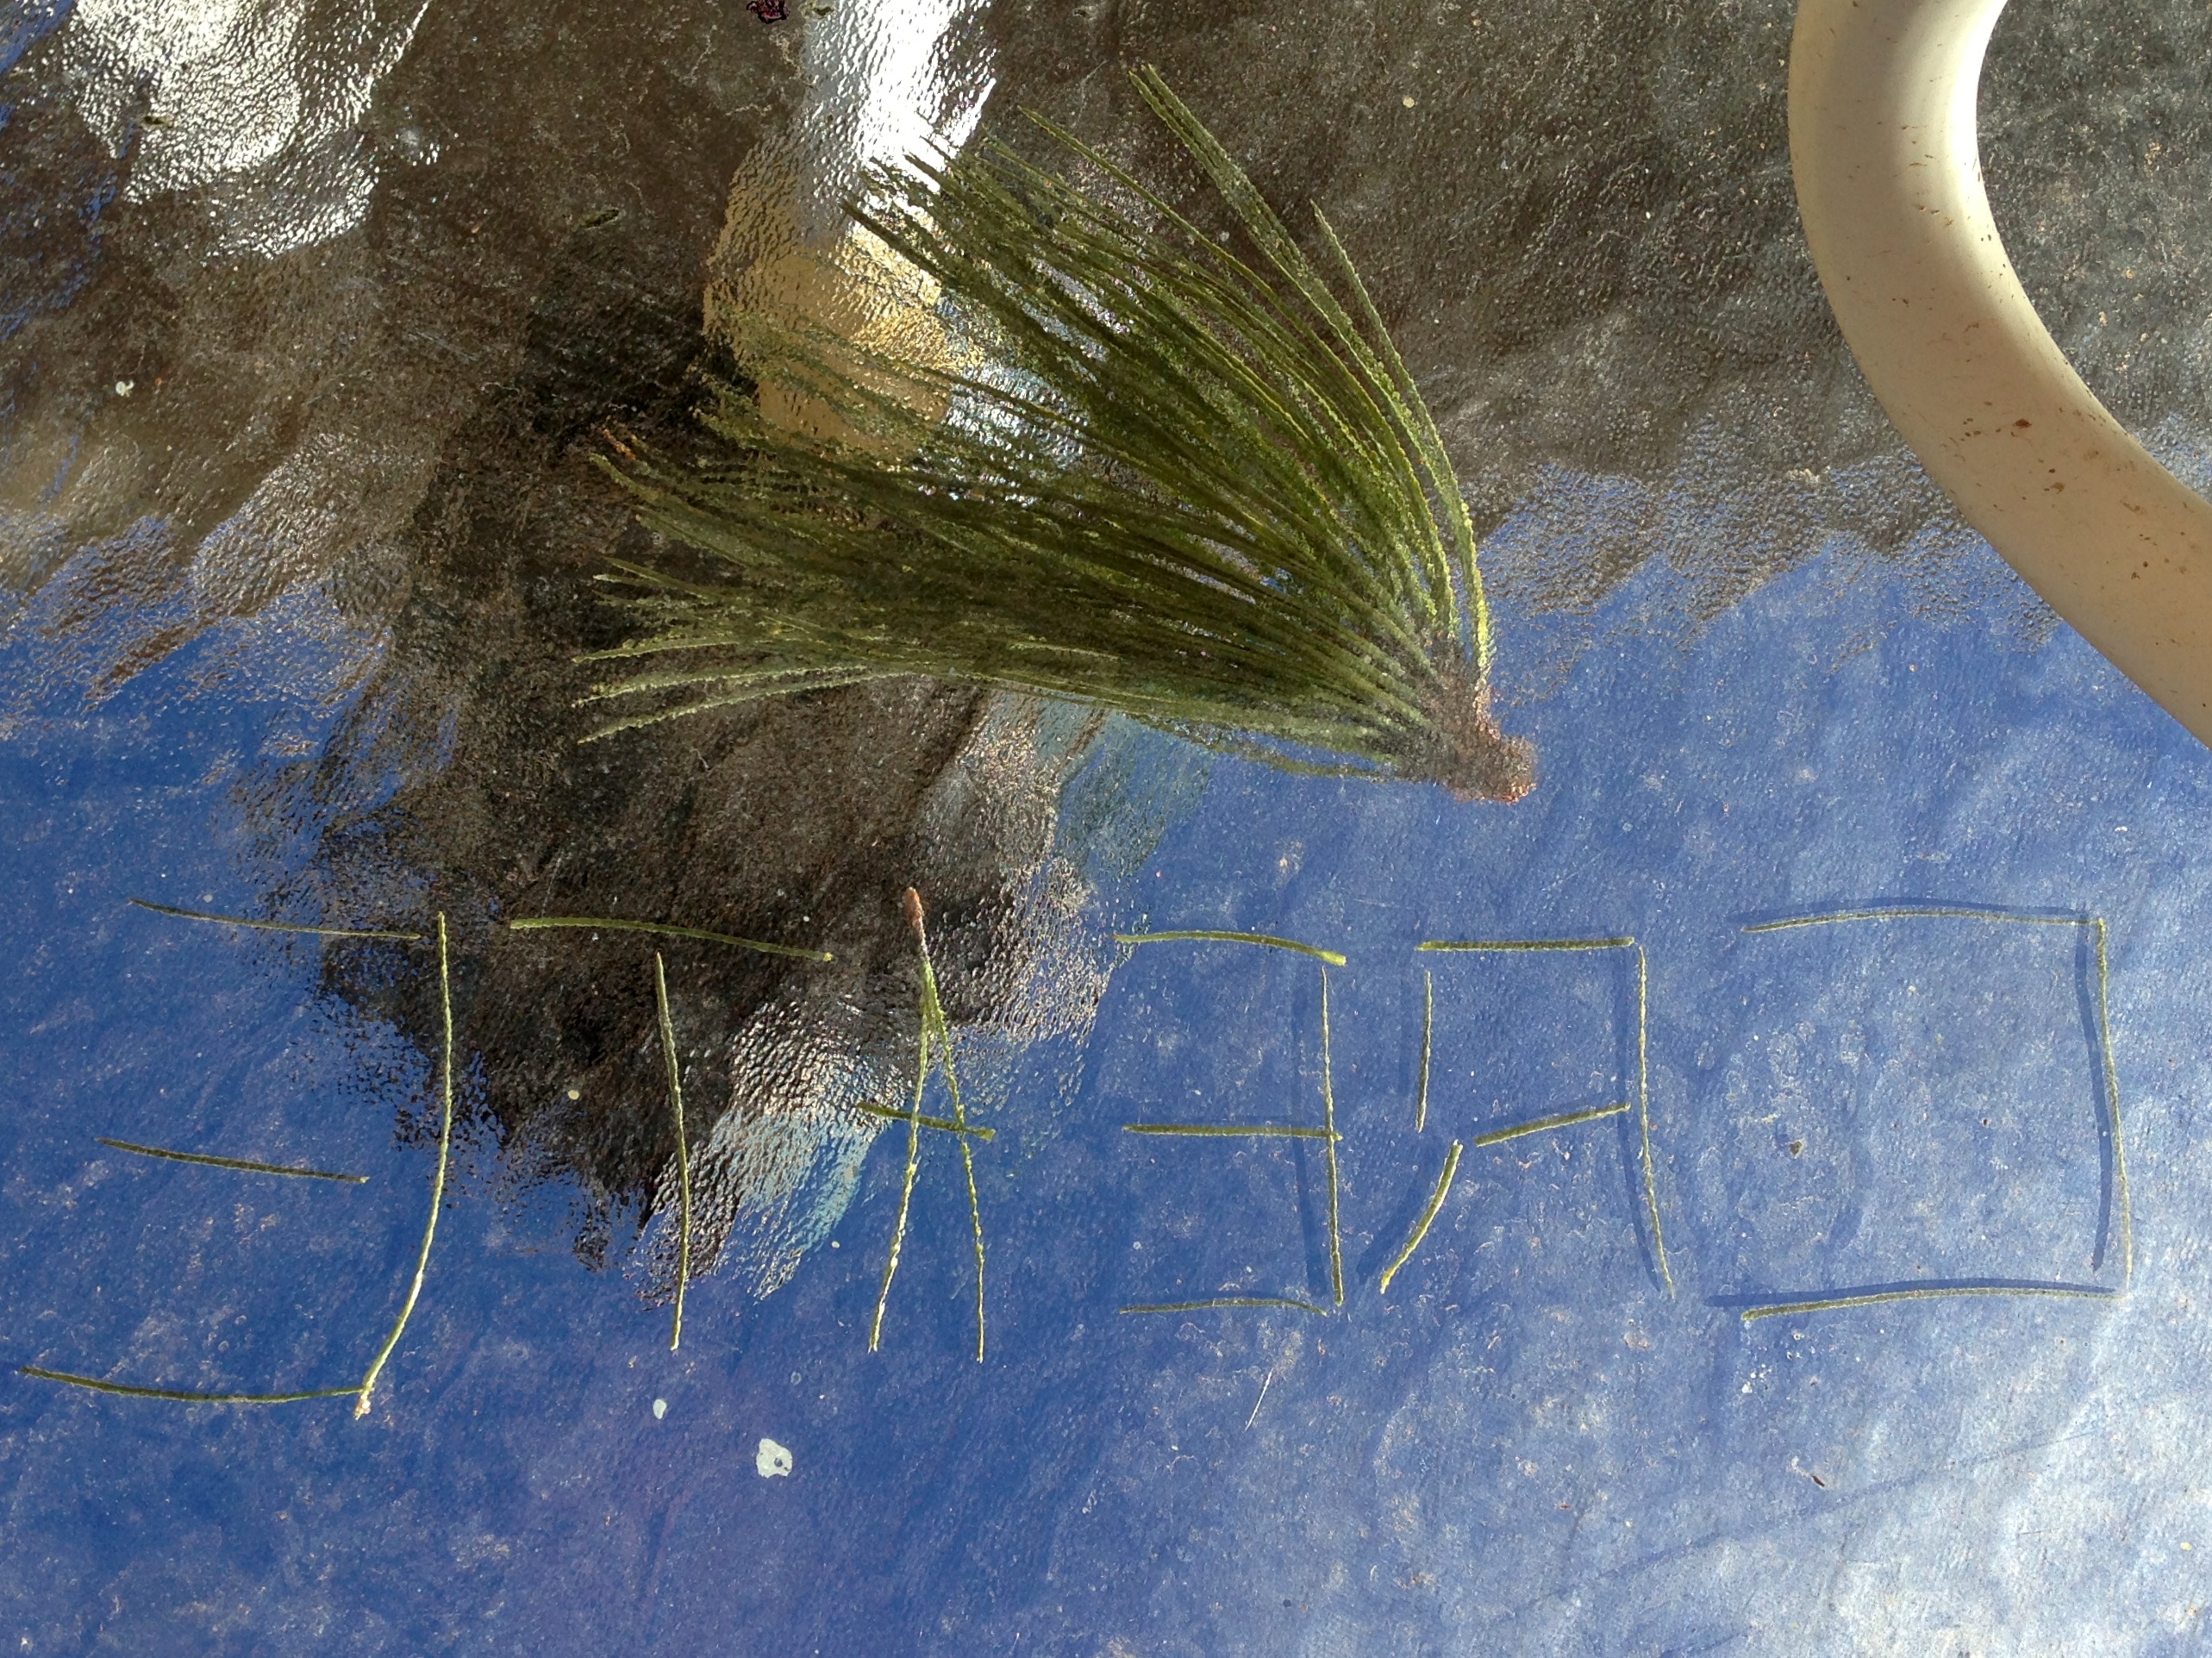
tree, water, branch, leaf, reflection, blue, painting, art, drawing, dailycreate, tdc415